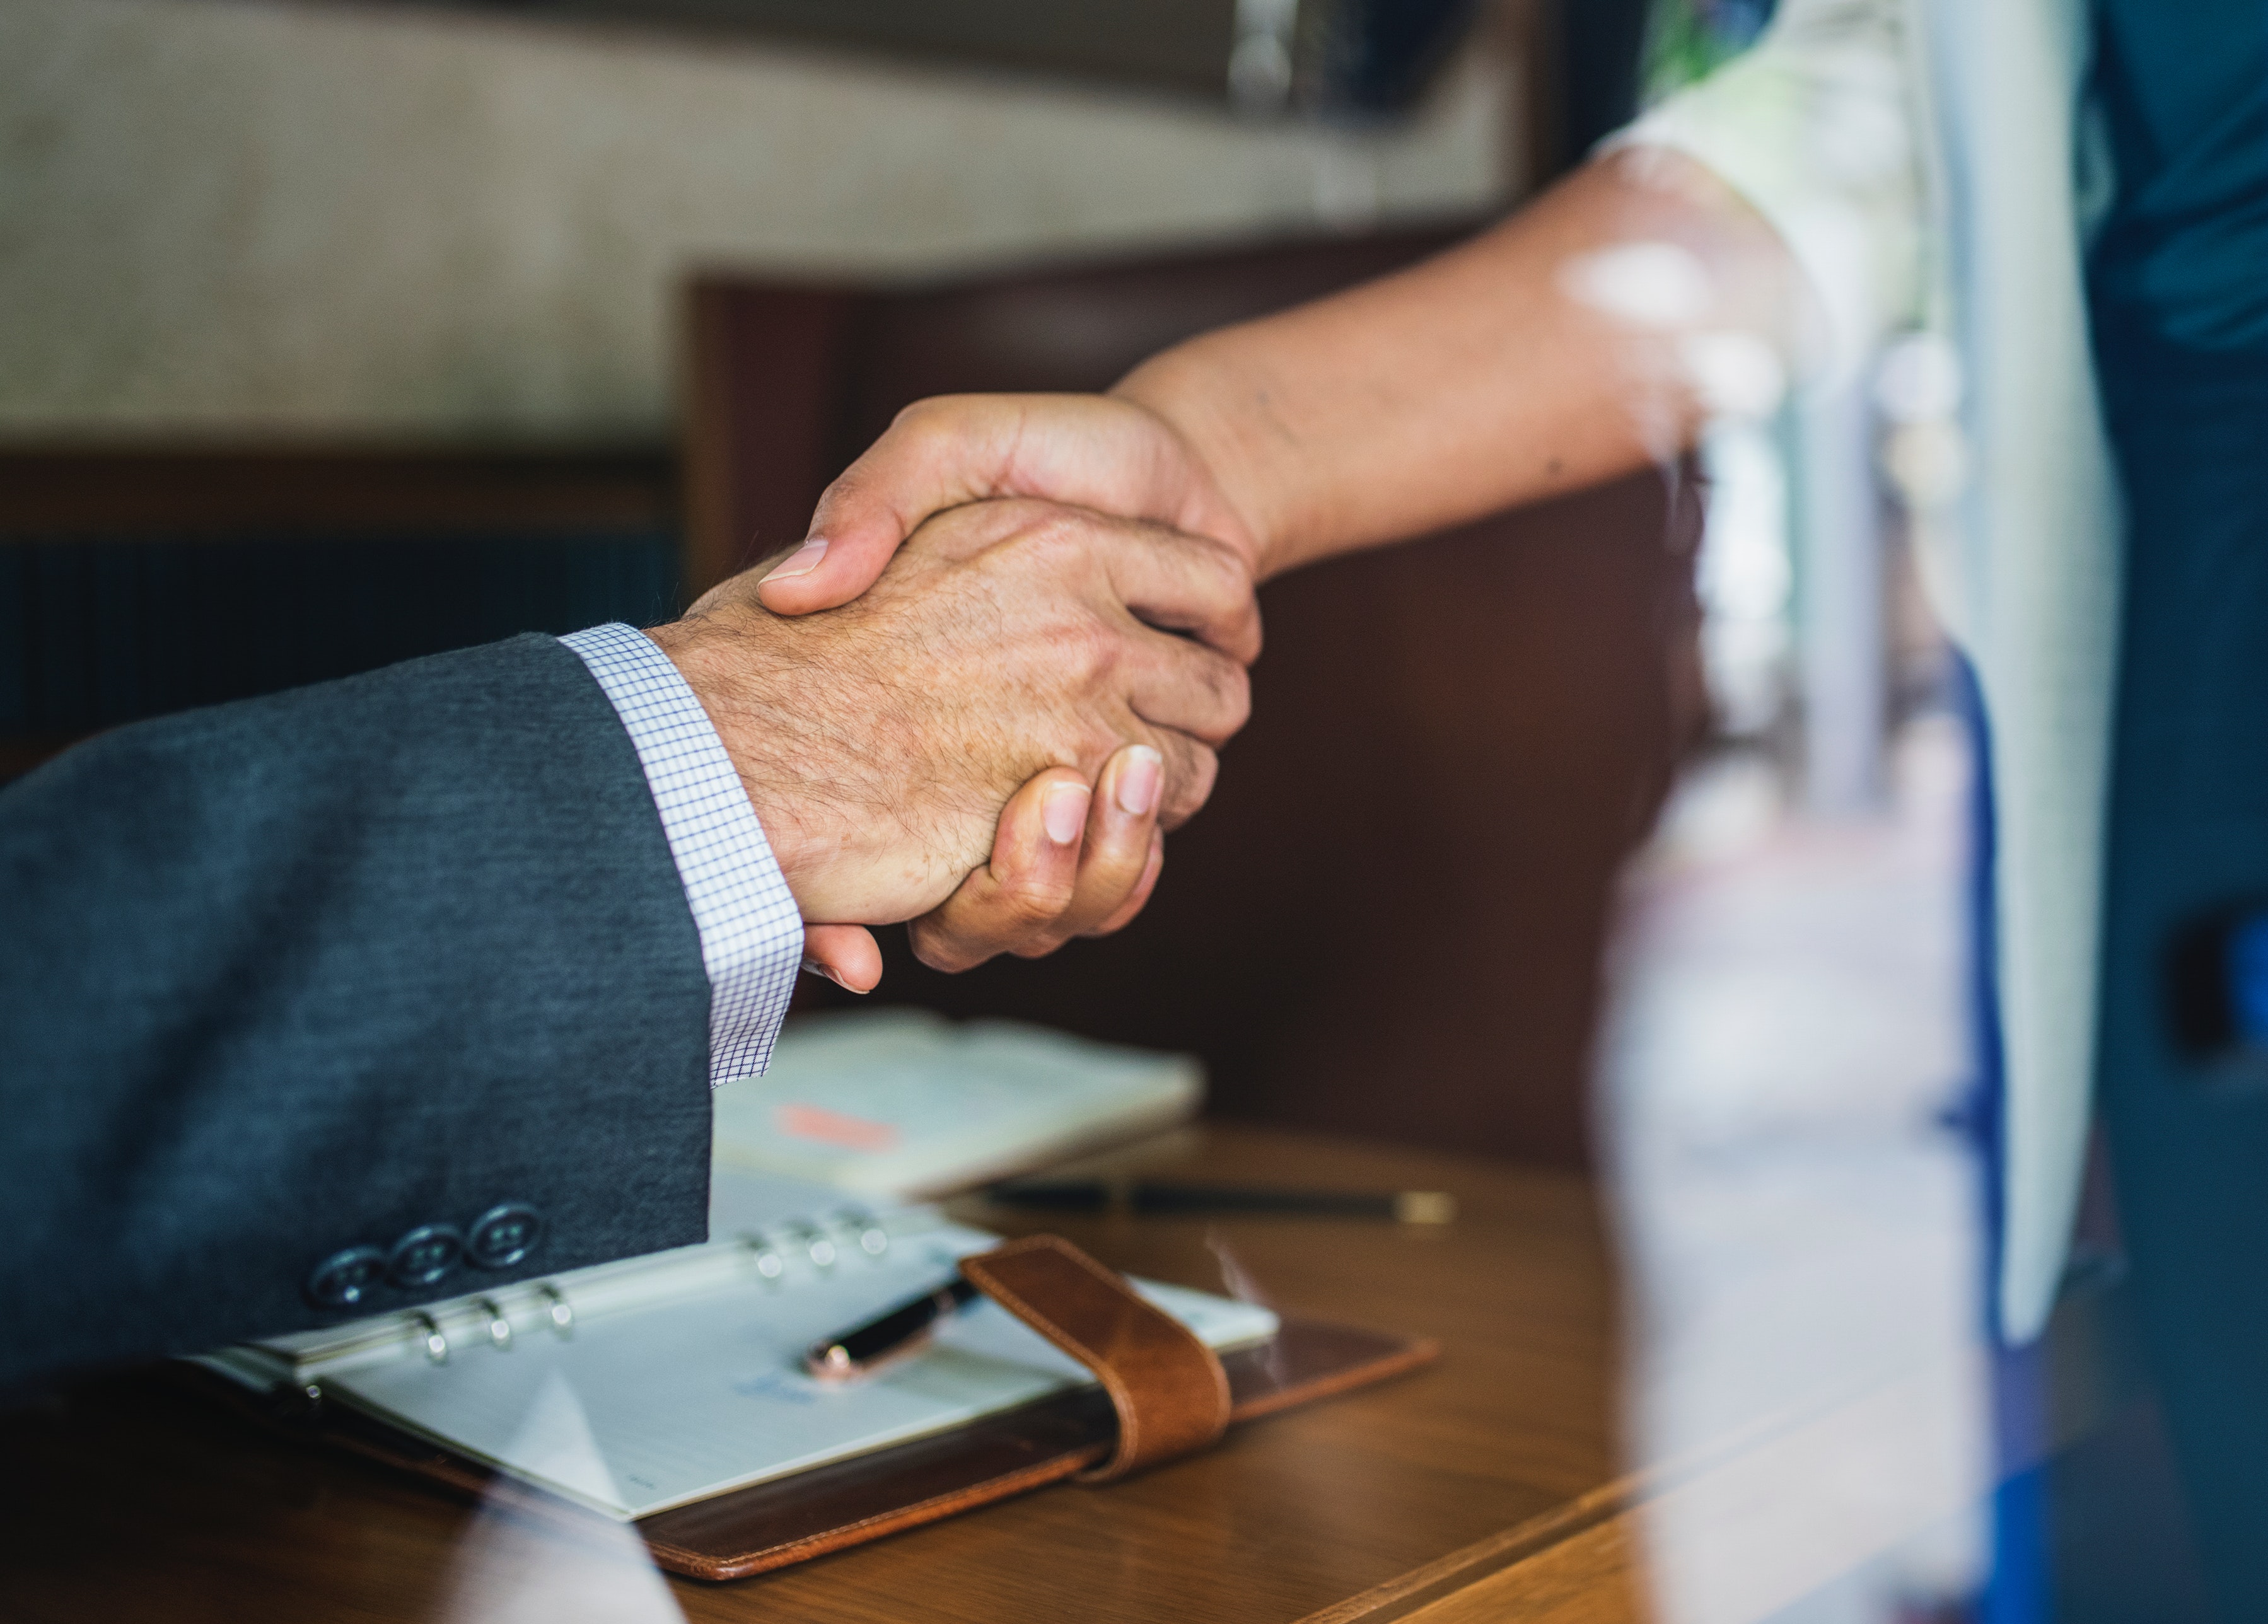
hand, finger